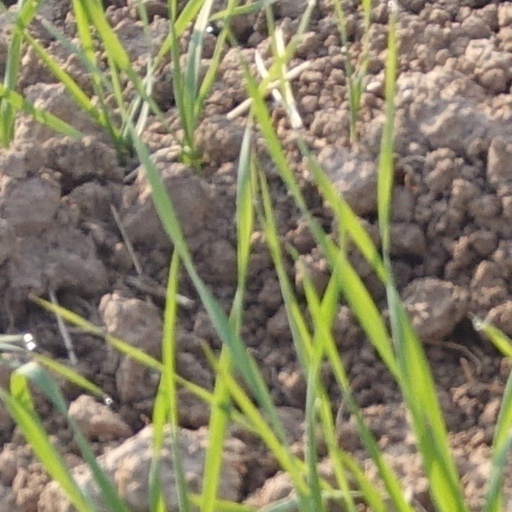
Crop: wheat